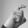
ASL letter: X